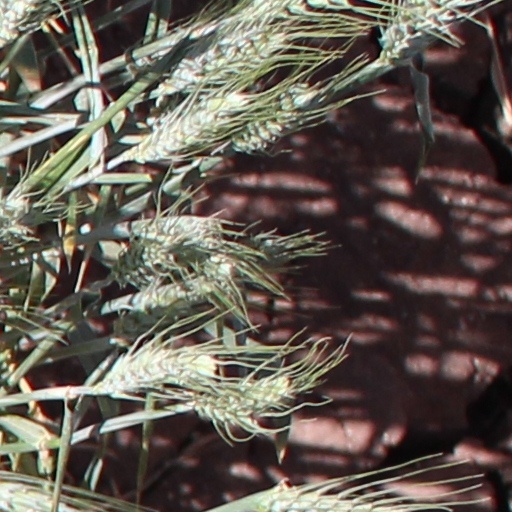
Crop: wheat